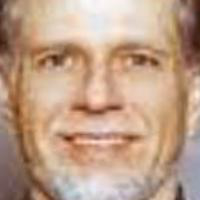
Age group: age 41-55